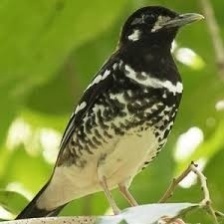
Species: ASHY THRUSHBIRD
Scientific name: GEOKICHLA CINEREA